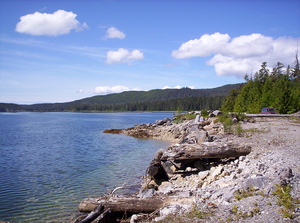
Edna Bay est une localité d'Alaska aux États-Unis dans la région de recensement de Prince of Wales - Outer Ketchikan dont la population était de 50 habitants en 2011.